List of national historic sites and historical parks of the United States

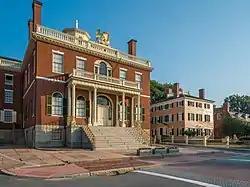
Salem Maritime National Historical Park in Salem, Massachusetts, was the first national historic site to be established in the U.S.

National Historic Site (NHS) and National Historical Park (NHP) are designations for officially recognized areas of nationally historic significance in the United States. They are usually owned and managed by the federal government. An NHS usually contains a single historical feature directly associated with its subject, while an NHP is an area that generally extends beyond single properties or buildings to include a mix of historic and later structures and sometimes significant natural features.